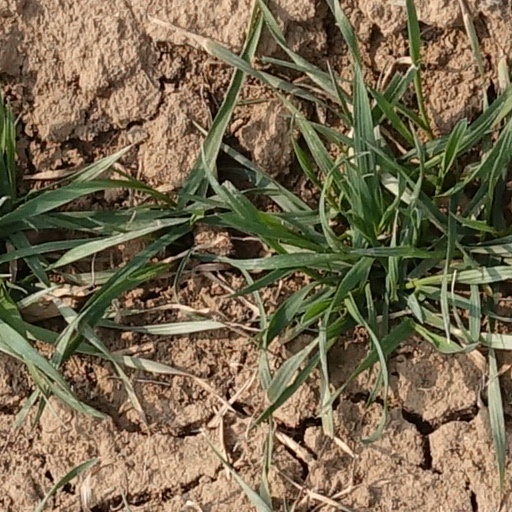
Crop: wheat